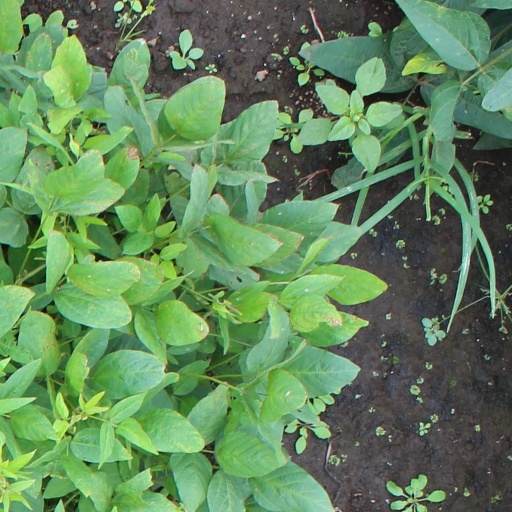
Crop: soybean